Branched flow

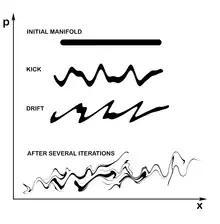
Sketch of the kick and drift map operating in phase space. An initial manifold evolves under the successive action of the potential on the momentum (kick) and free drift. This mechanism originates the cusp formation and the (transient) stable regions in phase space that create the branched flow.

The dynamical mechanism that originates the branch formation can be understood by means of the kick and drift map, an area preserving map defined by: